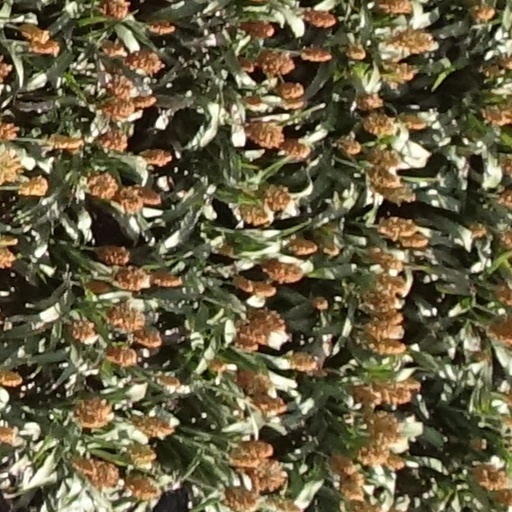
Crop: sorghum